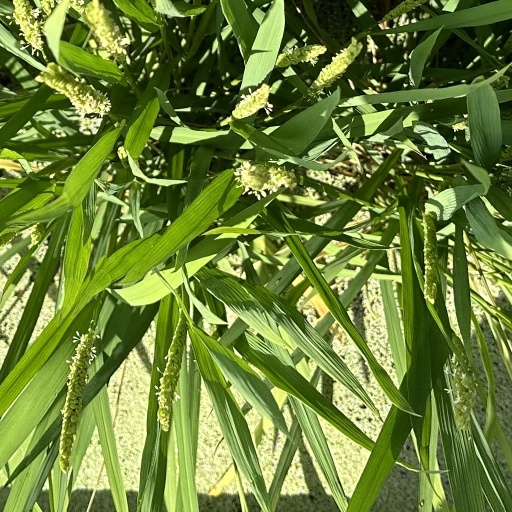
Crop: rice